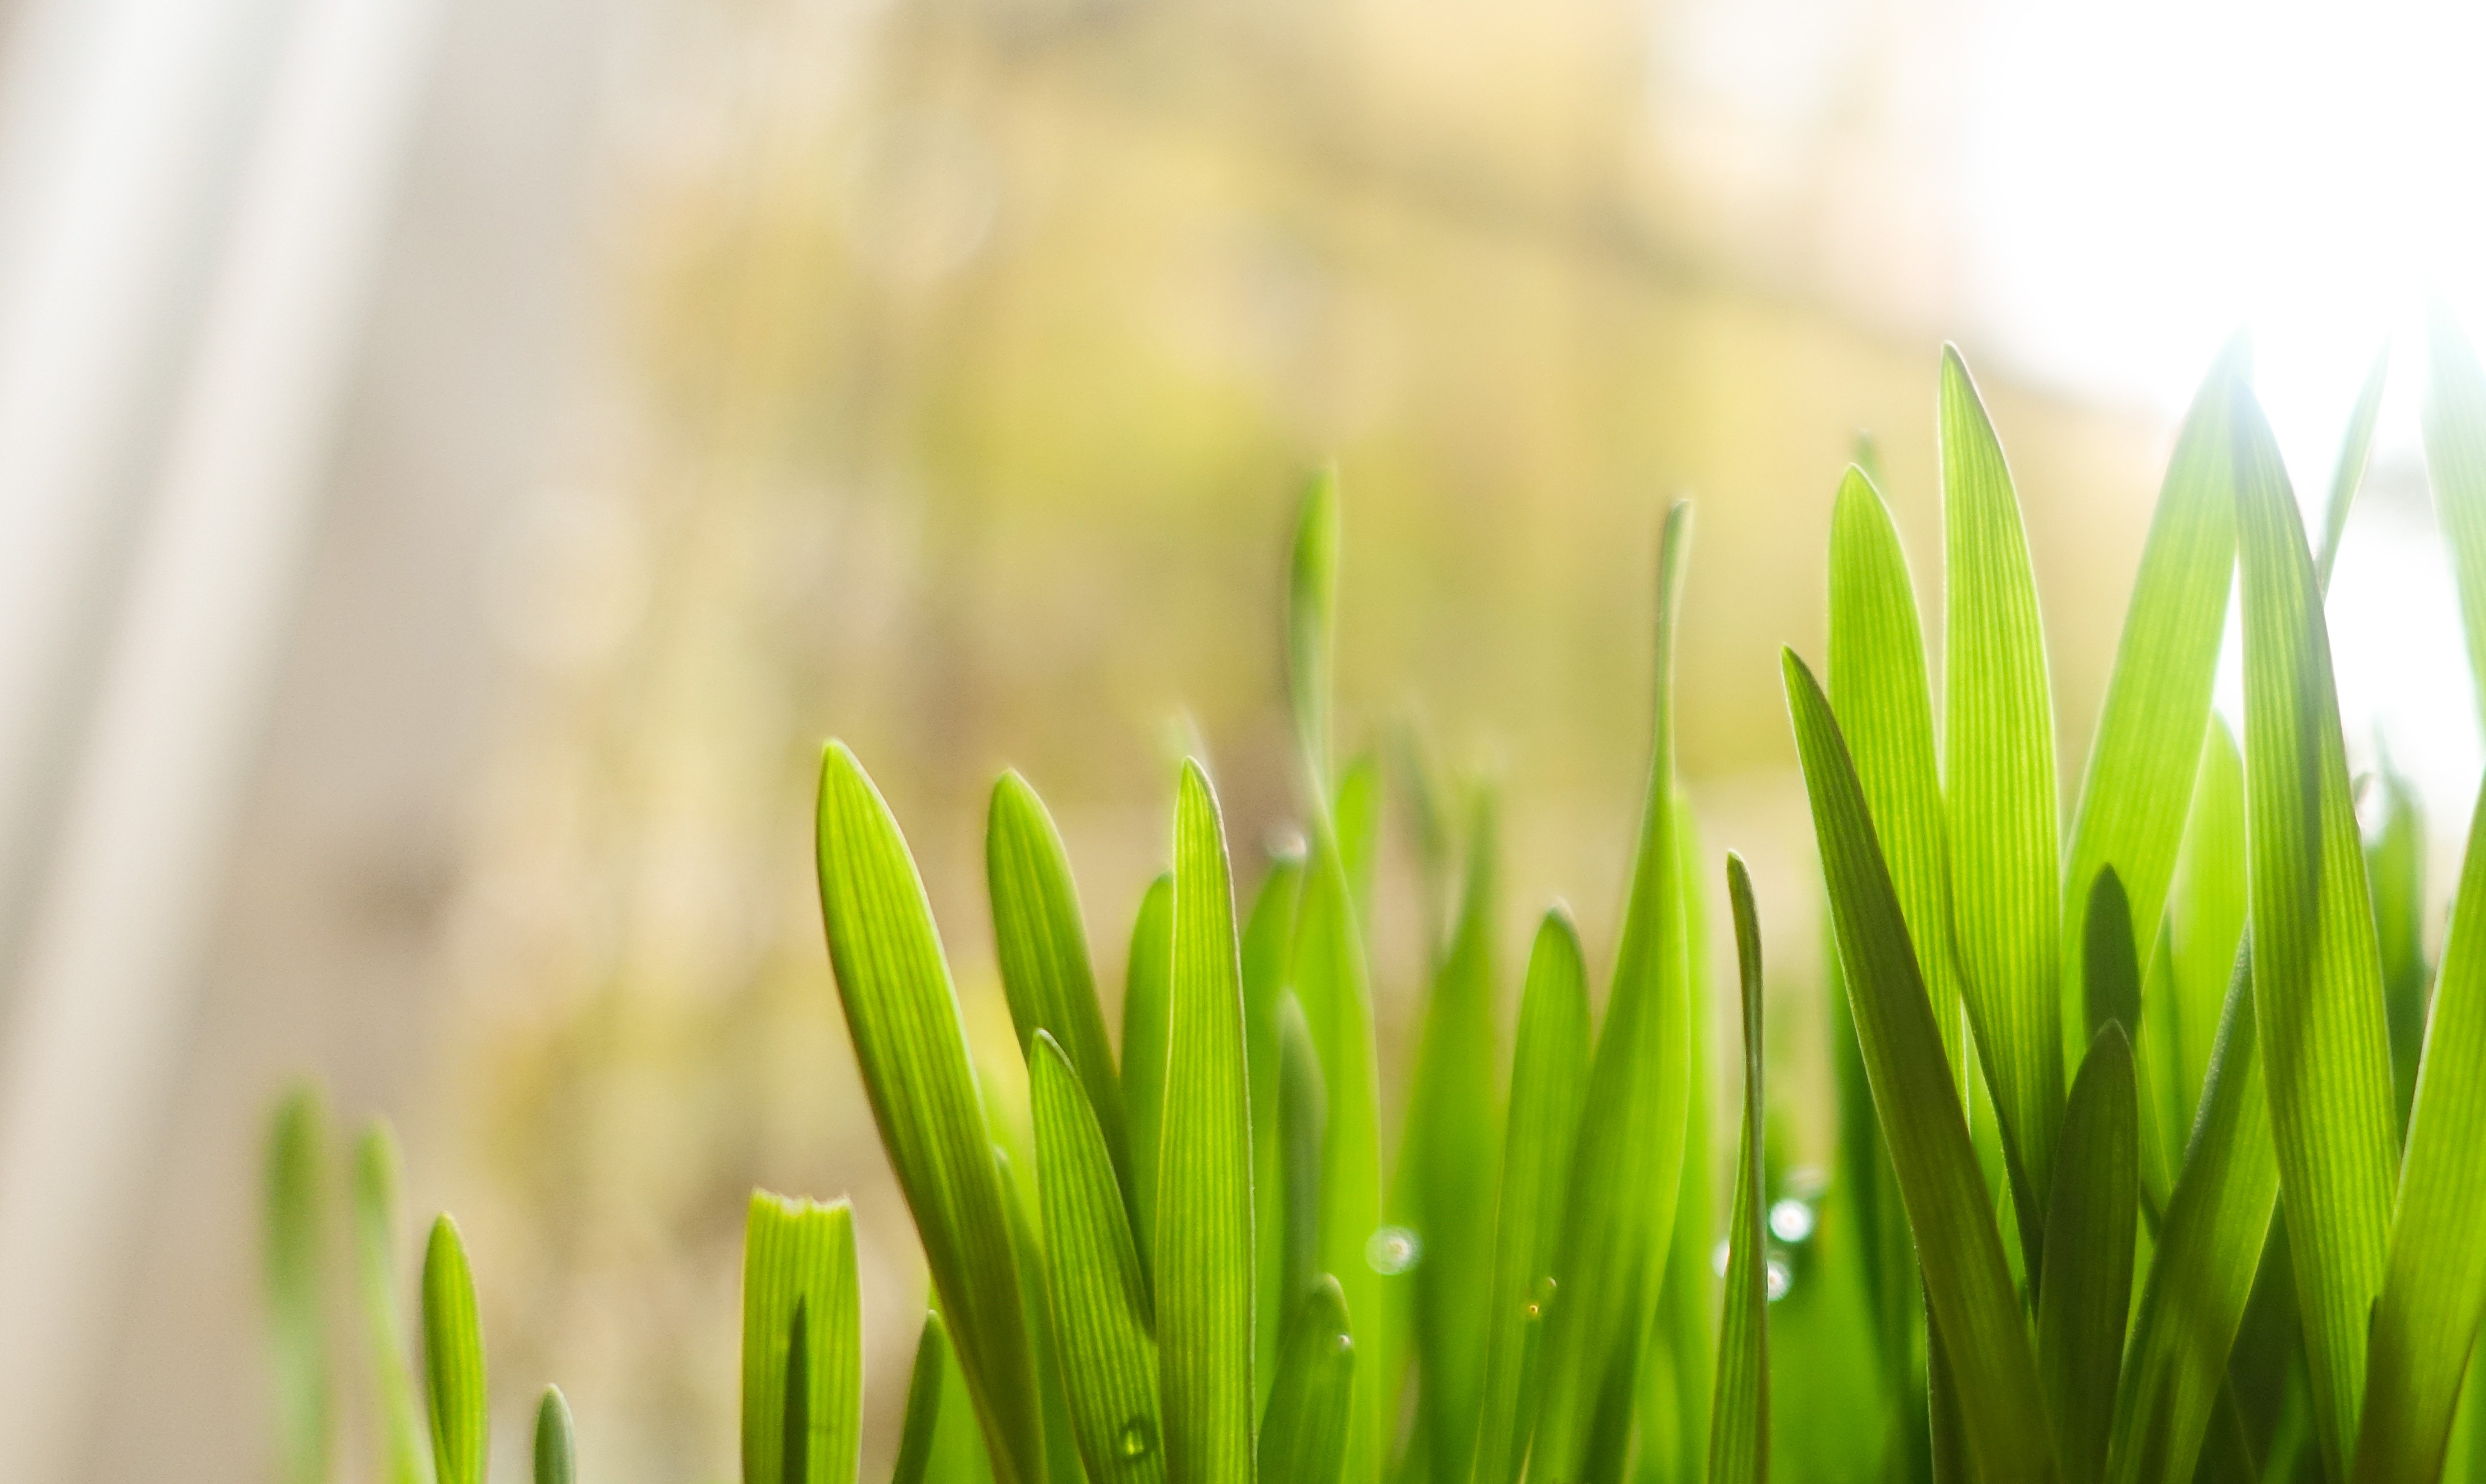
green, grass, plant, close up, grass family, wheatgrass, water, spring, leaf, sunlight, lawn, flower, terrestrial plant, lemongrass, photography, macro photography, flowering plant, plant stem